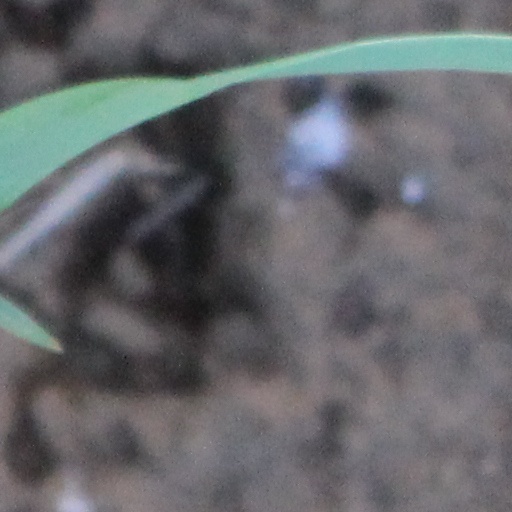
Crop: wheat